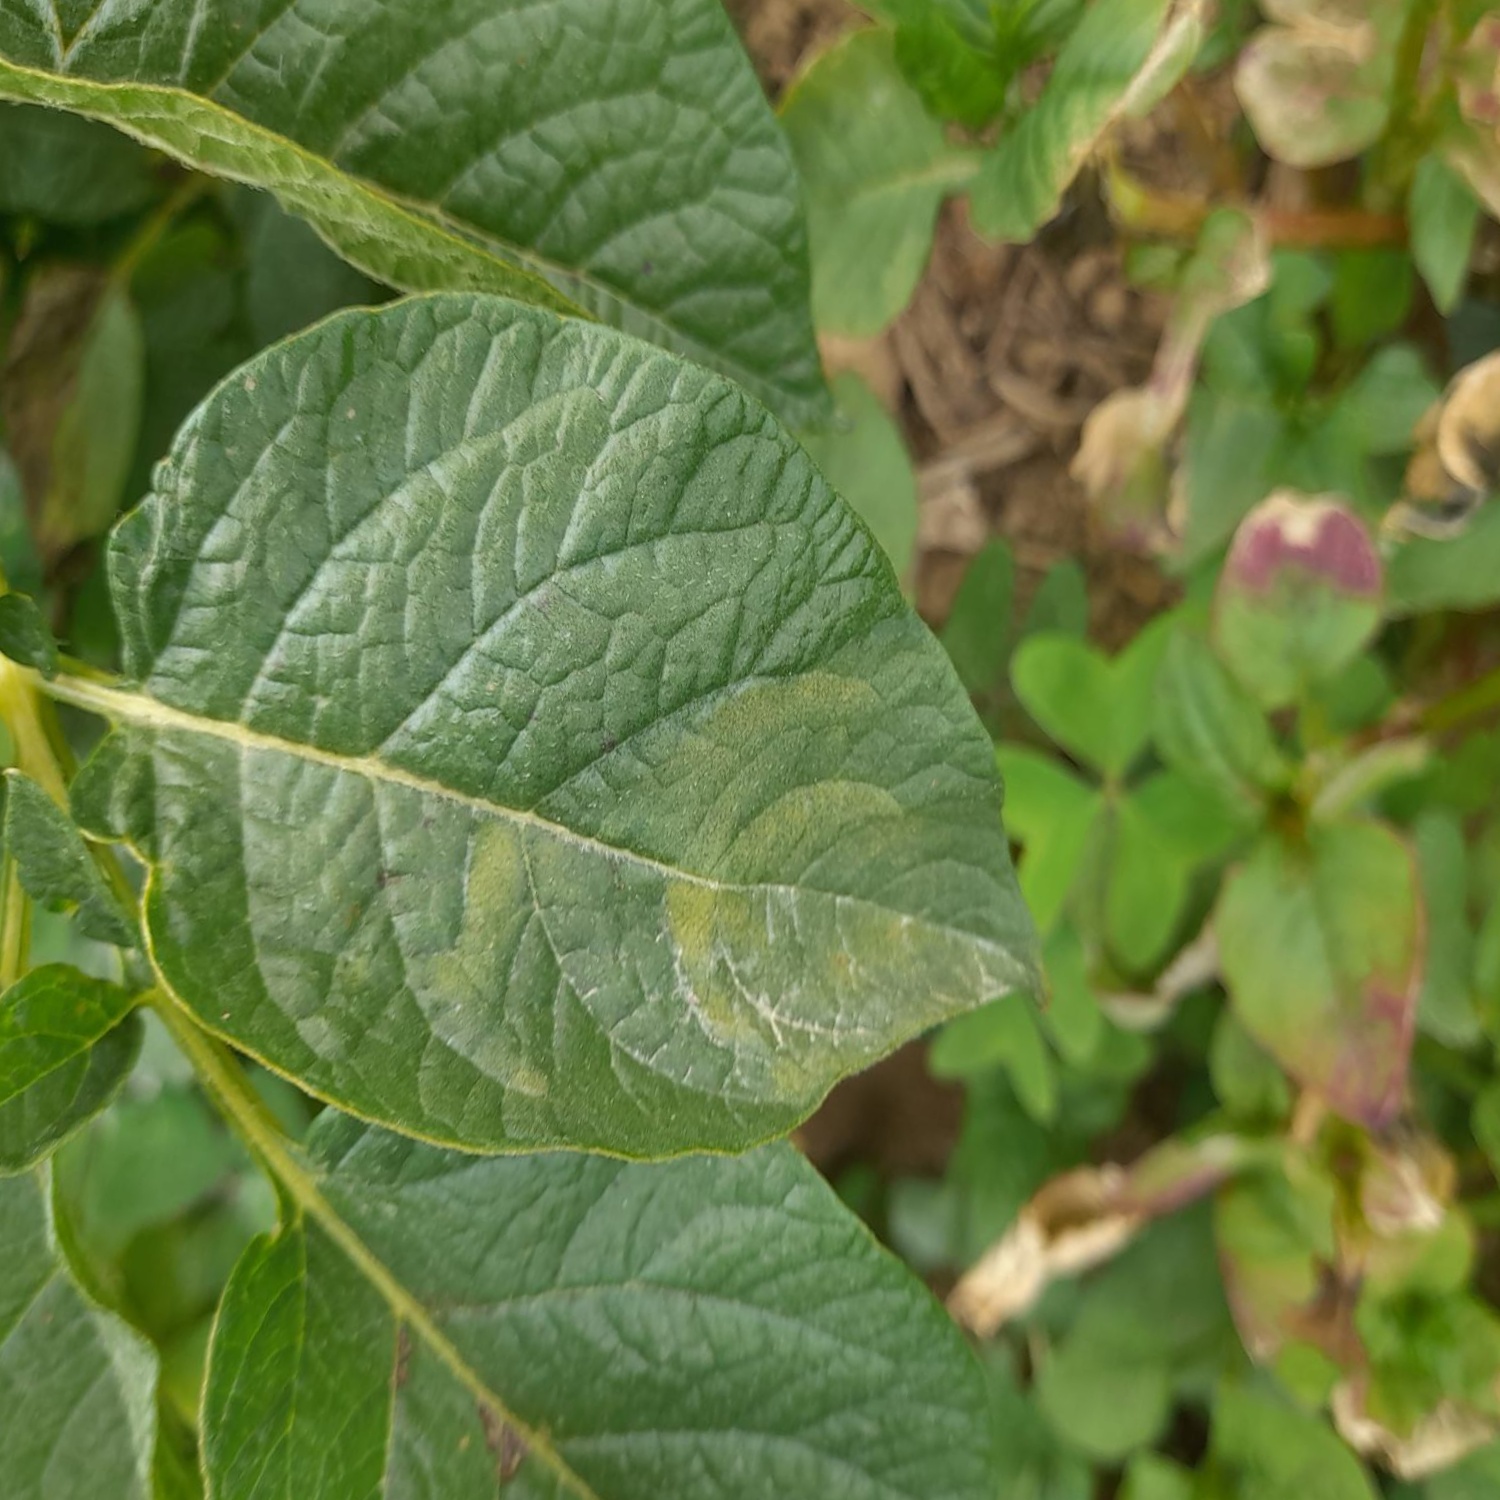
Etiqueta: Virus